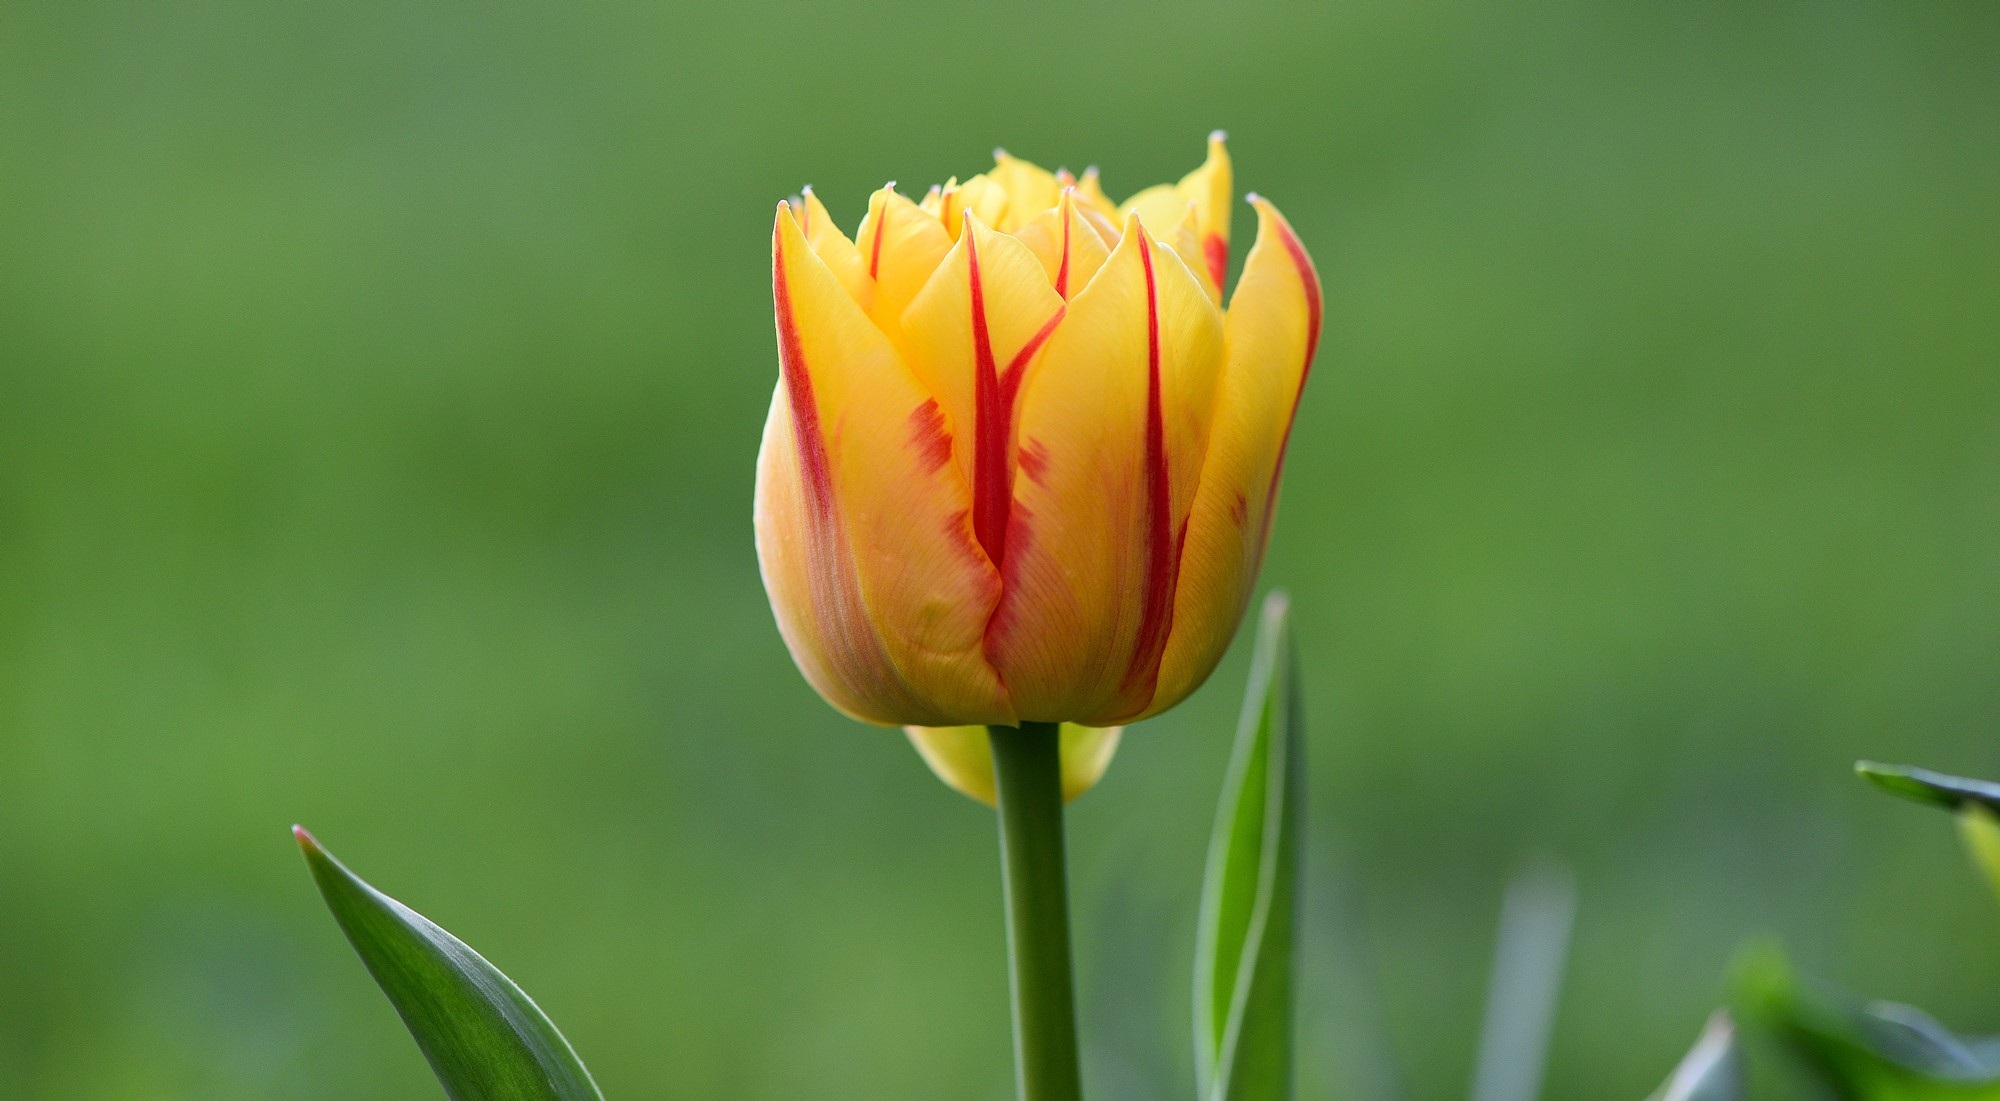
blossom, plant, flower, petal, bloom, tulip, spring, botany, yellow, garden, close, flora, wildflower, close up, bud, spring flower, macro photography, flowering plant, schnittblume, yellow red, lily family, plant stem, land plant, half closed